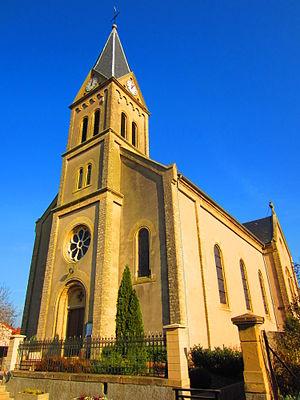
Fixem est une commune française située dans le département de la Moselle, en région Grand Est.